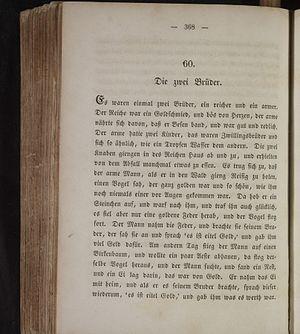
Les Deux Frères est le titre habituel d'un conte populaire merveilleux, largement répandu en Europe, Asie et Afrique du nord notamment, dont la version la plus connue est celle des frères Grimm. Il s'agit du plus long des Contes de l'enfance et du foyer, et il comprend de nombreux épisodes et motifs ; la version des Grimm, qui a connu plusieurs rédactions au fil des éditions successives du recueil, a été élaborée à partir de différentes versions allemandes, et d'éléments d'autres origines. On y retrouve notamment les thèmes codifiés AT 567, AT 300, AT 303 dans la classification Aarne-Thompson.